Ark of the Covenant

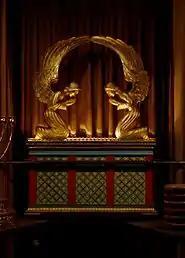
Replica of the Ark of the Covenant in George Washington Masonic National Memorial

According to the Biblical narrative, when Abiathar was dismissed from the priesthood by King Solomon for having taken part in Adonijah's conspiracy against David, his life was spared because he had formerly borne the Ark. Solomon worshipped before the Ark after his dream in which God promised him wisdom.